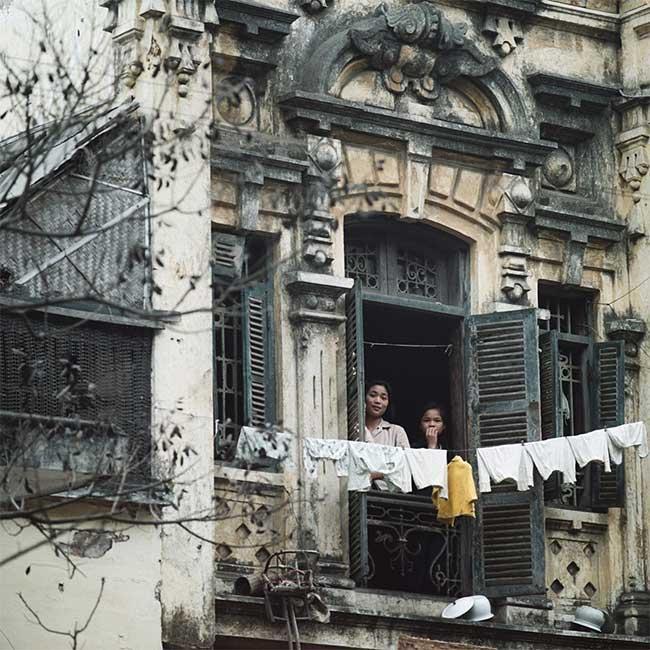
ở trước cửa sổ có một cái dây phơi quần áo